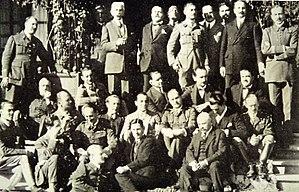
l'équipe du maréchal Lyautey à Rabat en 1925
Hubert Lyautey, né le 17 novembre 1854 à Nancy et mort le 27 juillet 1934 à Thorey, est un militaire français, officier pendant les guerres coloniales, premier résident général du protectorat français au Maroc en 1912, ministre de la Guerre lors de la Première Guerre mondiale, puis maréchal de France en 1921, académicien et président d'honneur des trois fédérations des Scouts de France. Il a épousé le 14 octobre 1909 Inès de Bourgoing à Paris.